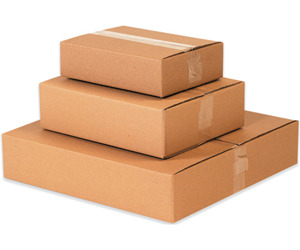
Label: cardboard